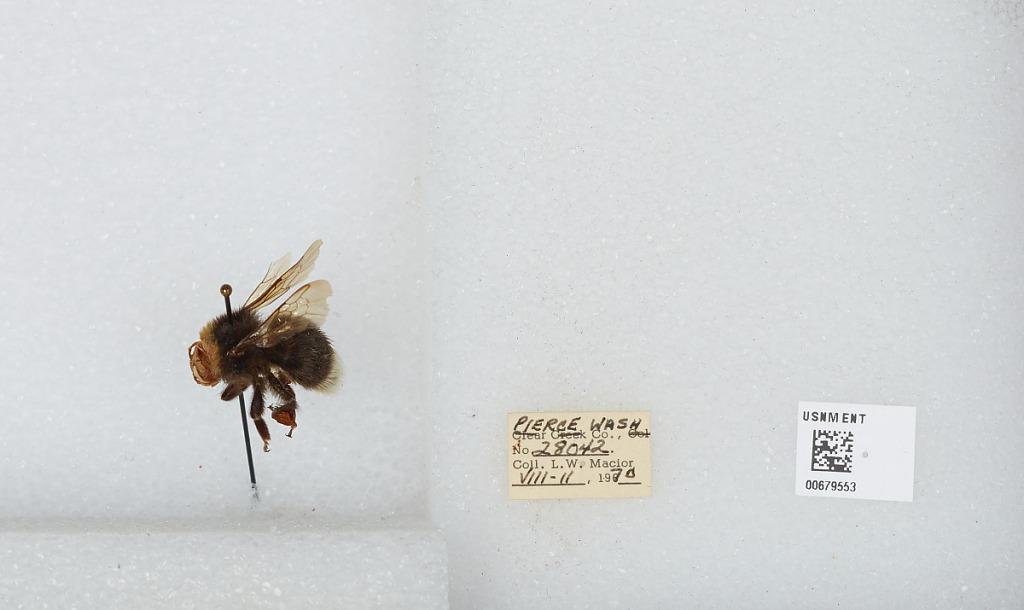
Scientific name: Bombus (Bombus) occidentalis Greene
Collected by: L. Macior
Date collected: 1970-8-11
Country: United States
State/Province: Washington
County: Pierce
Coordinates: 47.05, -122.12